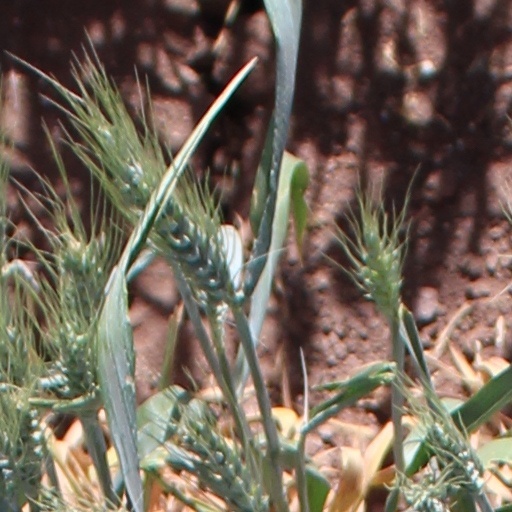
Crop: wheat